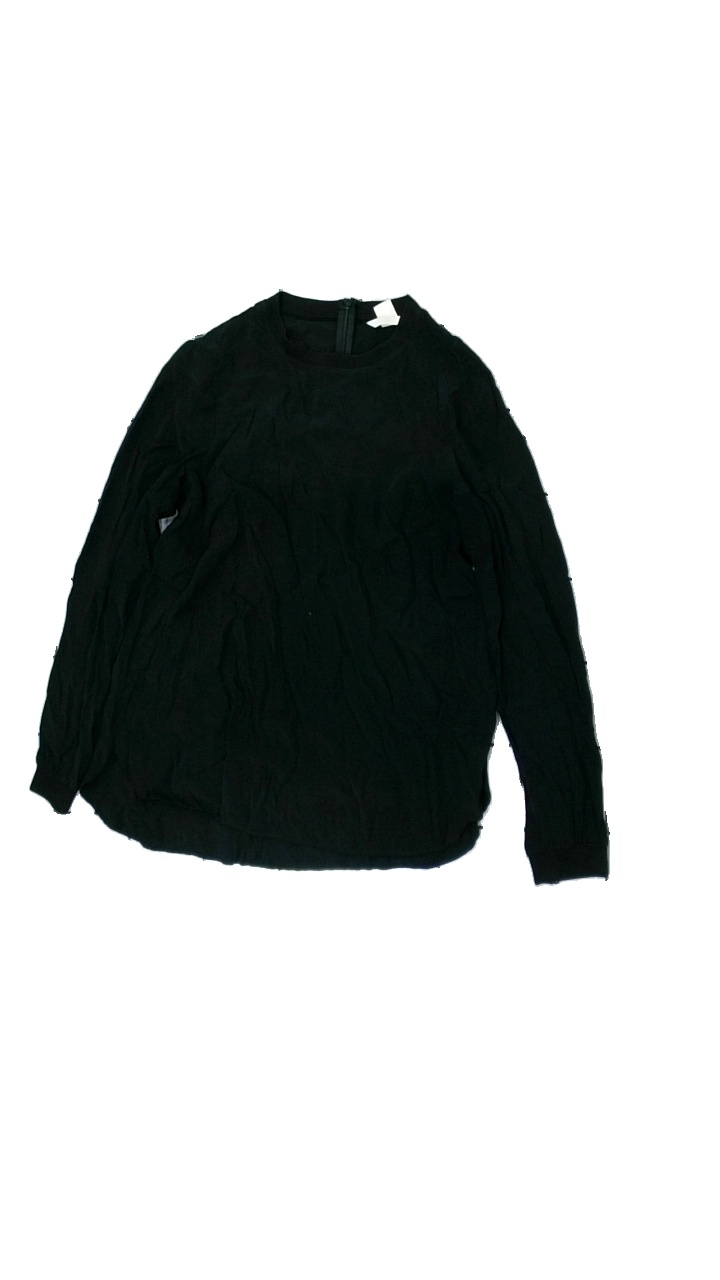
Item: Blouse (Ladies)
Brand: Missing
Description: black blouse
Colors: Black
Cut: Regular
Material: Unknown
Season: All
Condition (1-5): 5
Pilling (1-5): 5
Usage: Reuse
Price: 50-100